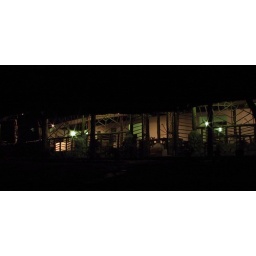
sambiya river lodge by night, main building